Shortages in Venezuela

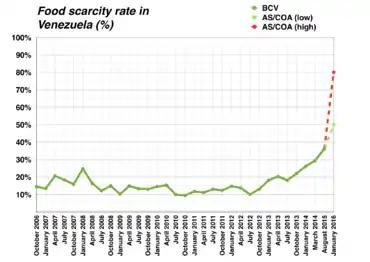
Graph showing the food scarcity rate in Venezuela

Luisa Ortega Díaz, Chief Prosecutor of Venezuela from 2007 to 2017 revealed that President Maduro had profited from the food crisis. CLAP made contracts with Group Grand Limited, a Mexican entity owned by Maduro through frontmen Rodolfo Reyes, Álvaro Uguedo Vargas and Alex Saab. Group Grand Limited would sell foodstuffs to CLAP and receive government funds.